West Fort Hood

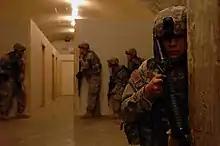
3rd Combined Arms Battalion conducting subterranean training in West Fort Hood, 2008

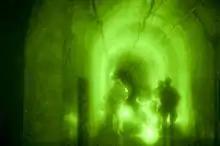
Night vision photograph of subterranean training in West Fort Hood, 2014

West Fort Hood, is an underground weapons storage area adjacent to Fort Hood in Texas. Originally built in the late 1940s by the United States Air Force, it was adjacent to Gray Air Force Base. On 15 June 1963 Killeen Base was turned over to the Army, and in October 1969, Killeen Base was designated as West Fort Hood and the airfield's name was designated as Robert Gray Army Airfield. It is also home to the Army Operational Test Command.